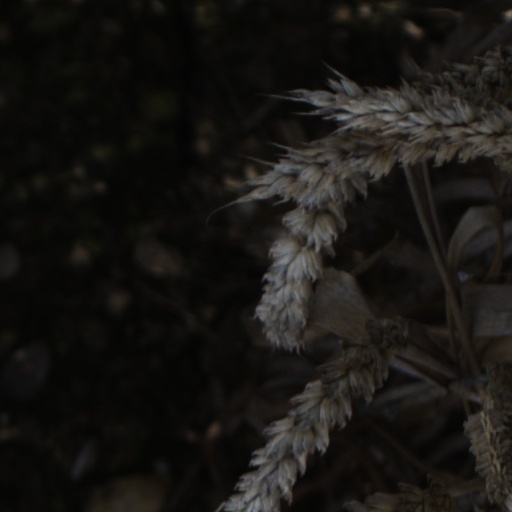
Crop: wheat